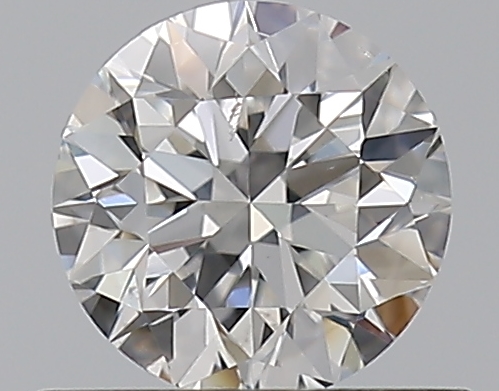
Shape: round
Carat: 0.5
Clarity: SI1
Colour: F
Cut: VG
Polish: EX
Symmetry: VG
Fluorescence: N
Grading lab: GIA
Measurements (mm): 4.97 x 5 x 3.2